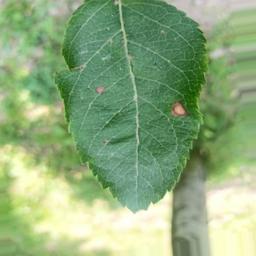
Label: Alternaria